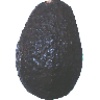
Label: avocado